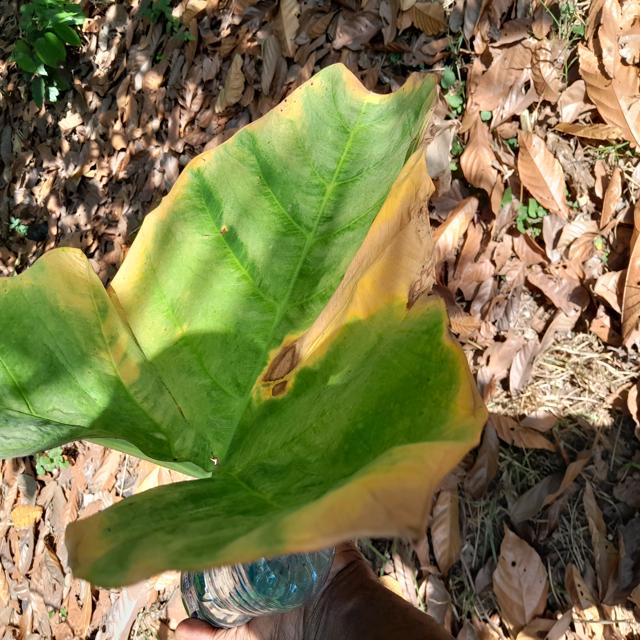
Label: Mid_Blight